Bandera State Airport

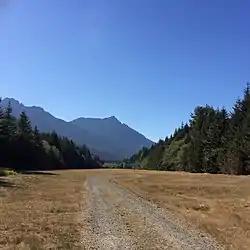
Runway of Bandera State Airport

Bandera State Airport is a public use airport located in Bandera, King County, Washington, United States. It is owned by the Washington State DOT Aviation Division.